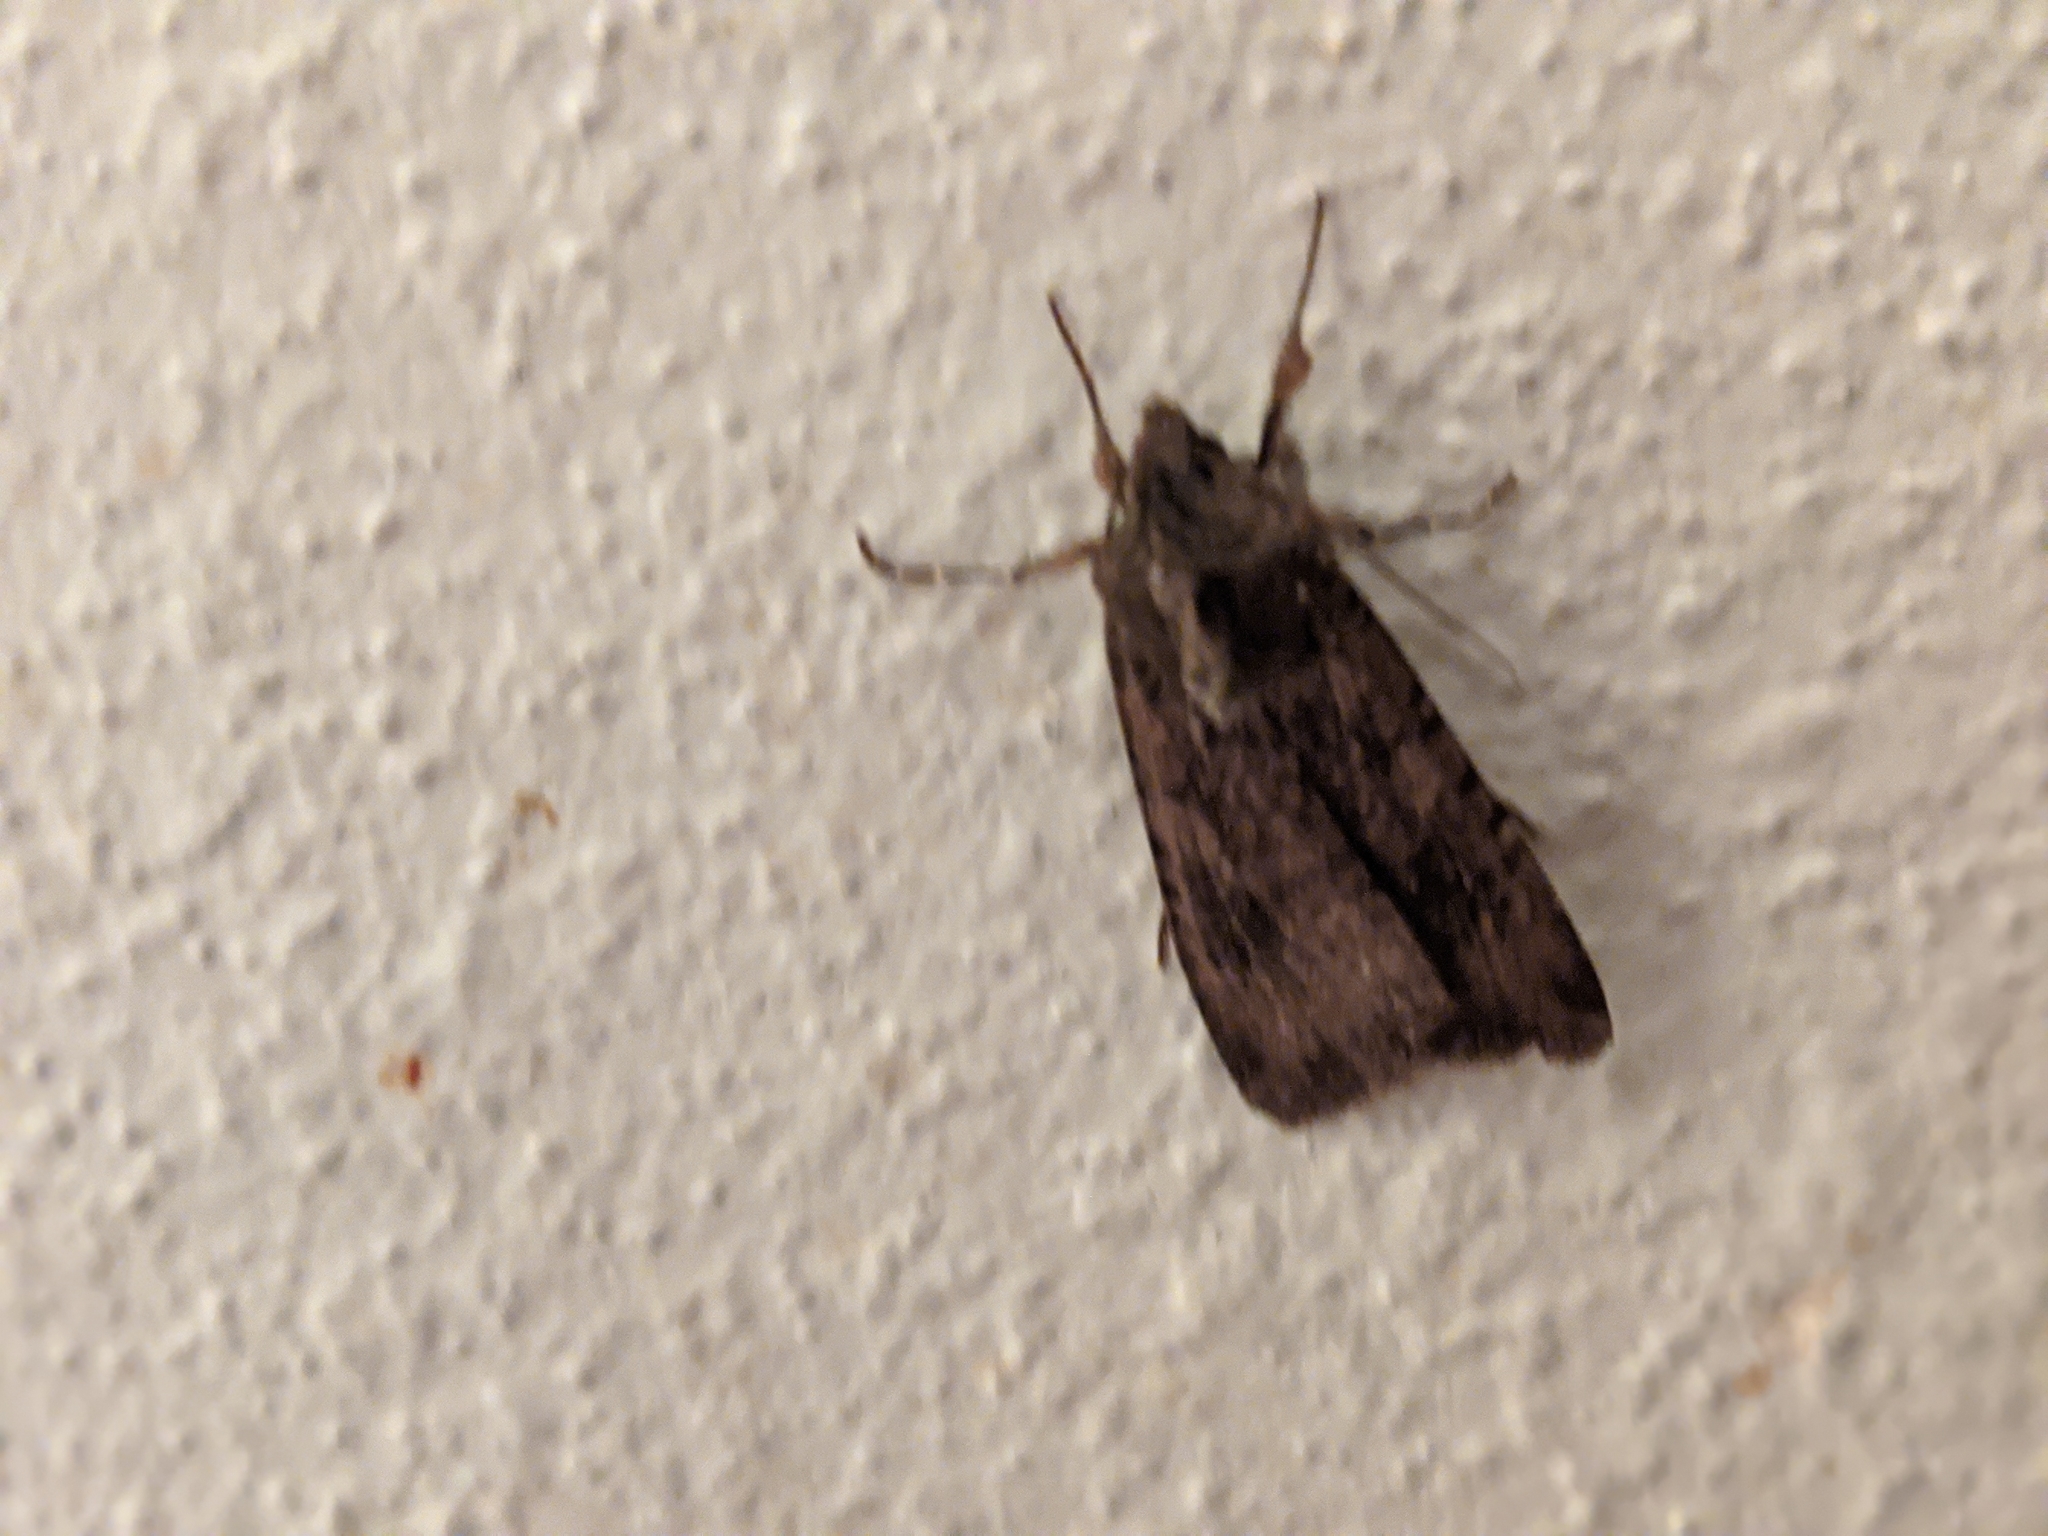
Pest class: cutworms